Randy Holden

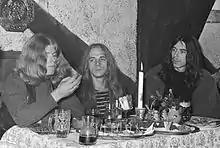
Holden (right) with Dickie Peterson (left) and Paul Whaley (center) of Blue Cheer (1968)

Randy Holden (born July 2, 1945) is an American guitarist best known for his membership of the West Coast acid rock group Blue Cheer and performance on their third album, "New! Improved!" (1969). His solo album "Population II" (1970) is considered to be one of the earliest examples of doom metal. Holden is also a painter.